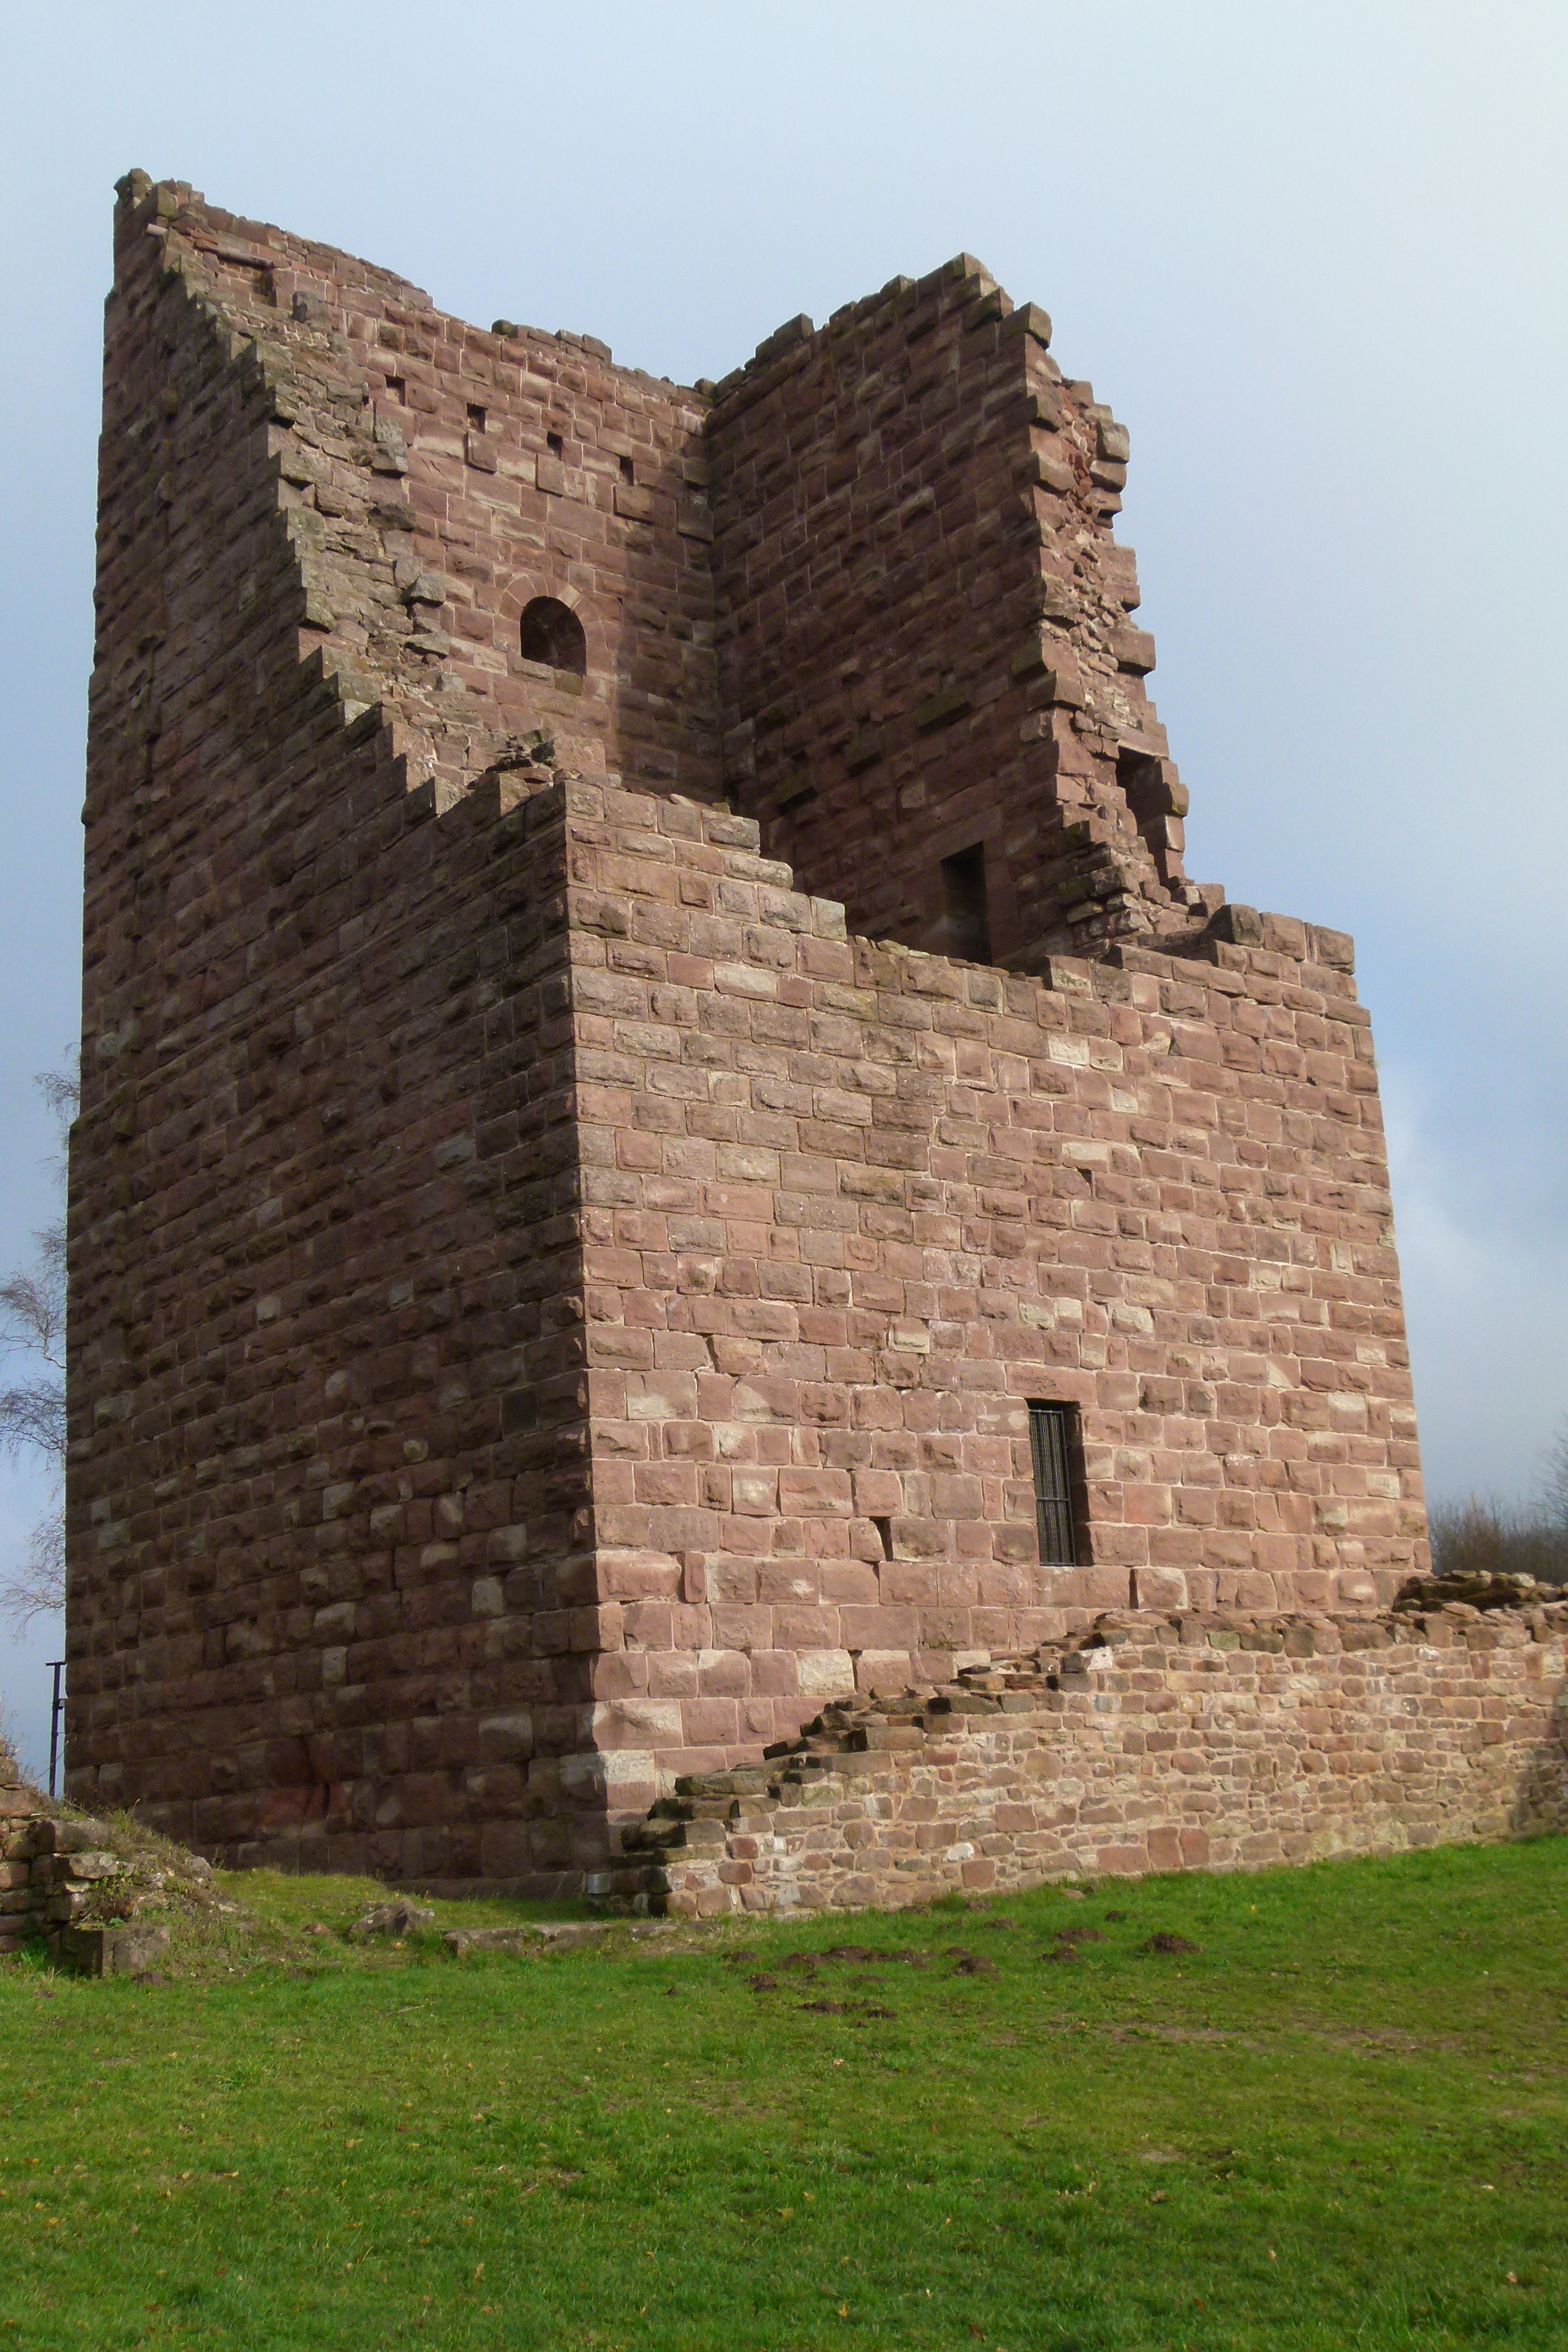
building, old, stone, france, castle, fortification, ruin, ruins, history, middle ages, leave, masonry, break up, lapsed, old castle, archaeological site, burgruine, historic site, ancient history